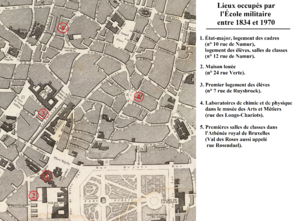
Les différents lieux occupés par l’École royale entre 1834 et 1870
L’École royale militaire est une institution militaire d’enseignement supérieur qui forme, non seulement, l’ensemble des officiers de l’armée belge mais également de nombreux officiers issus d'un pays membre de l'Union européenne et même d'Afrique.